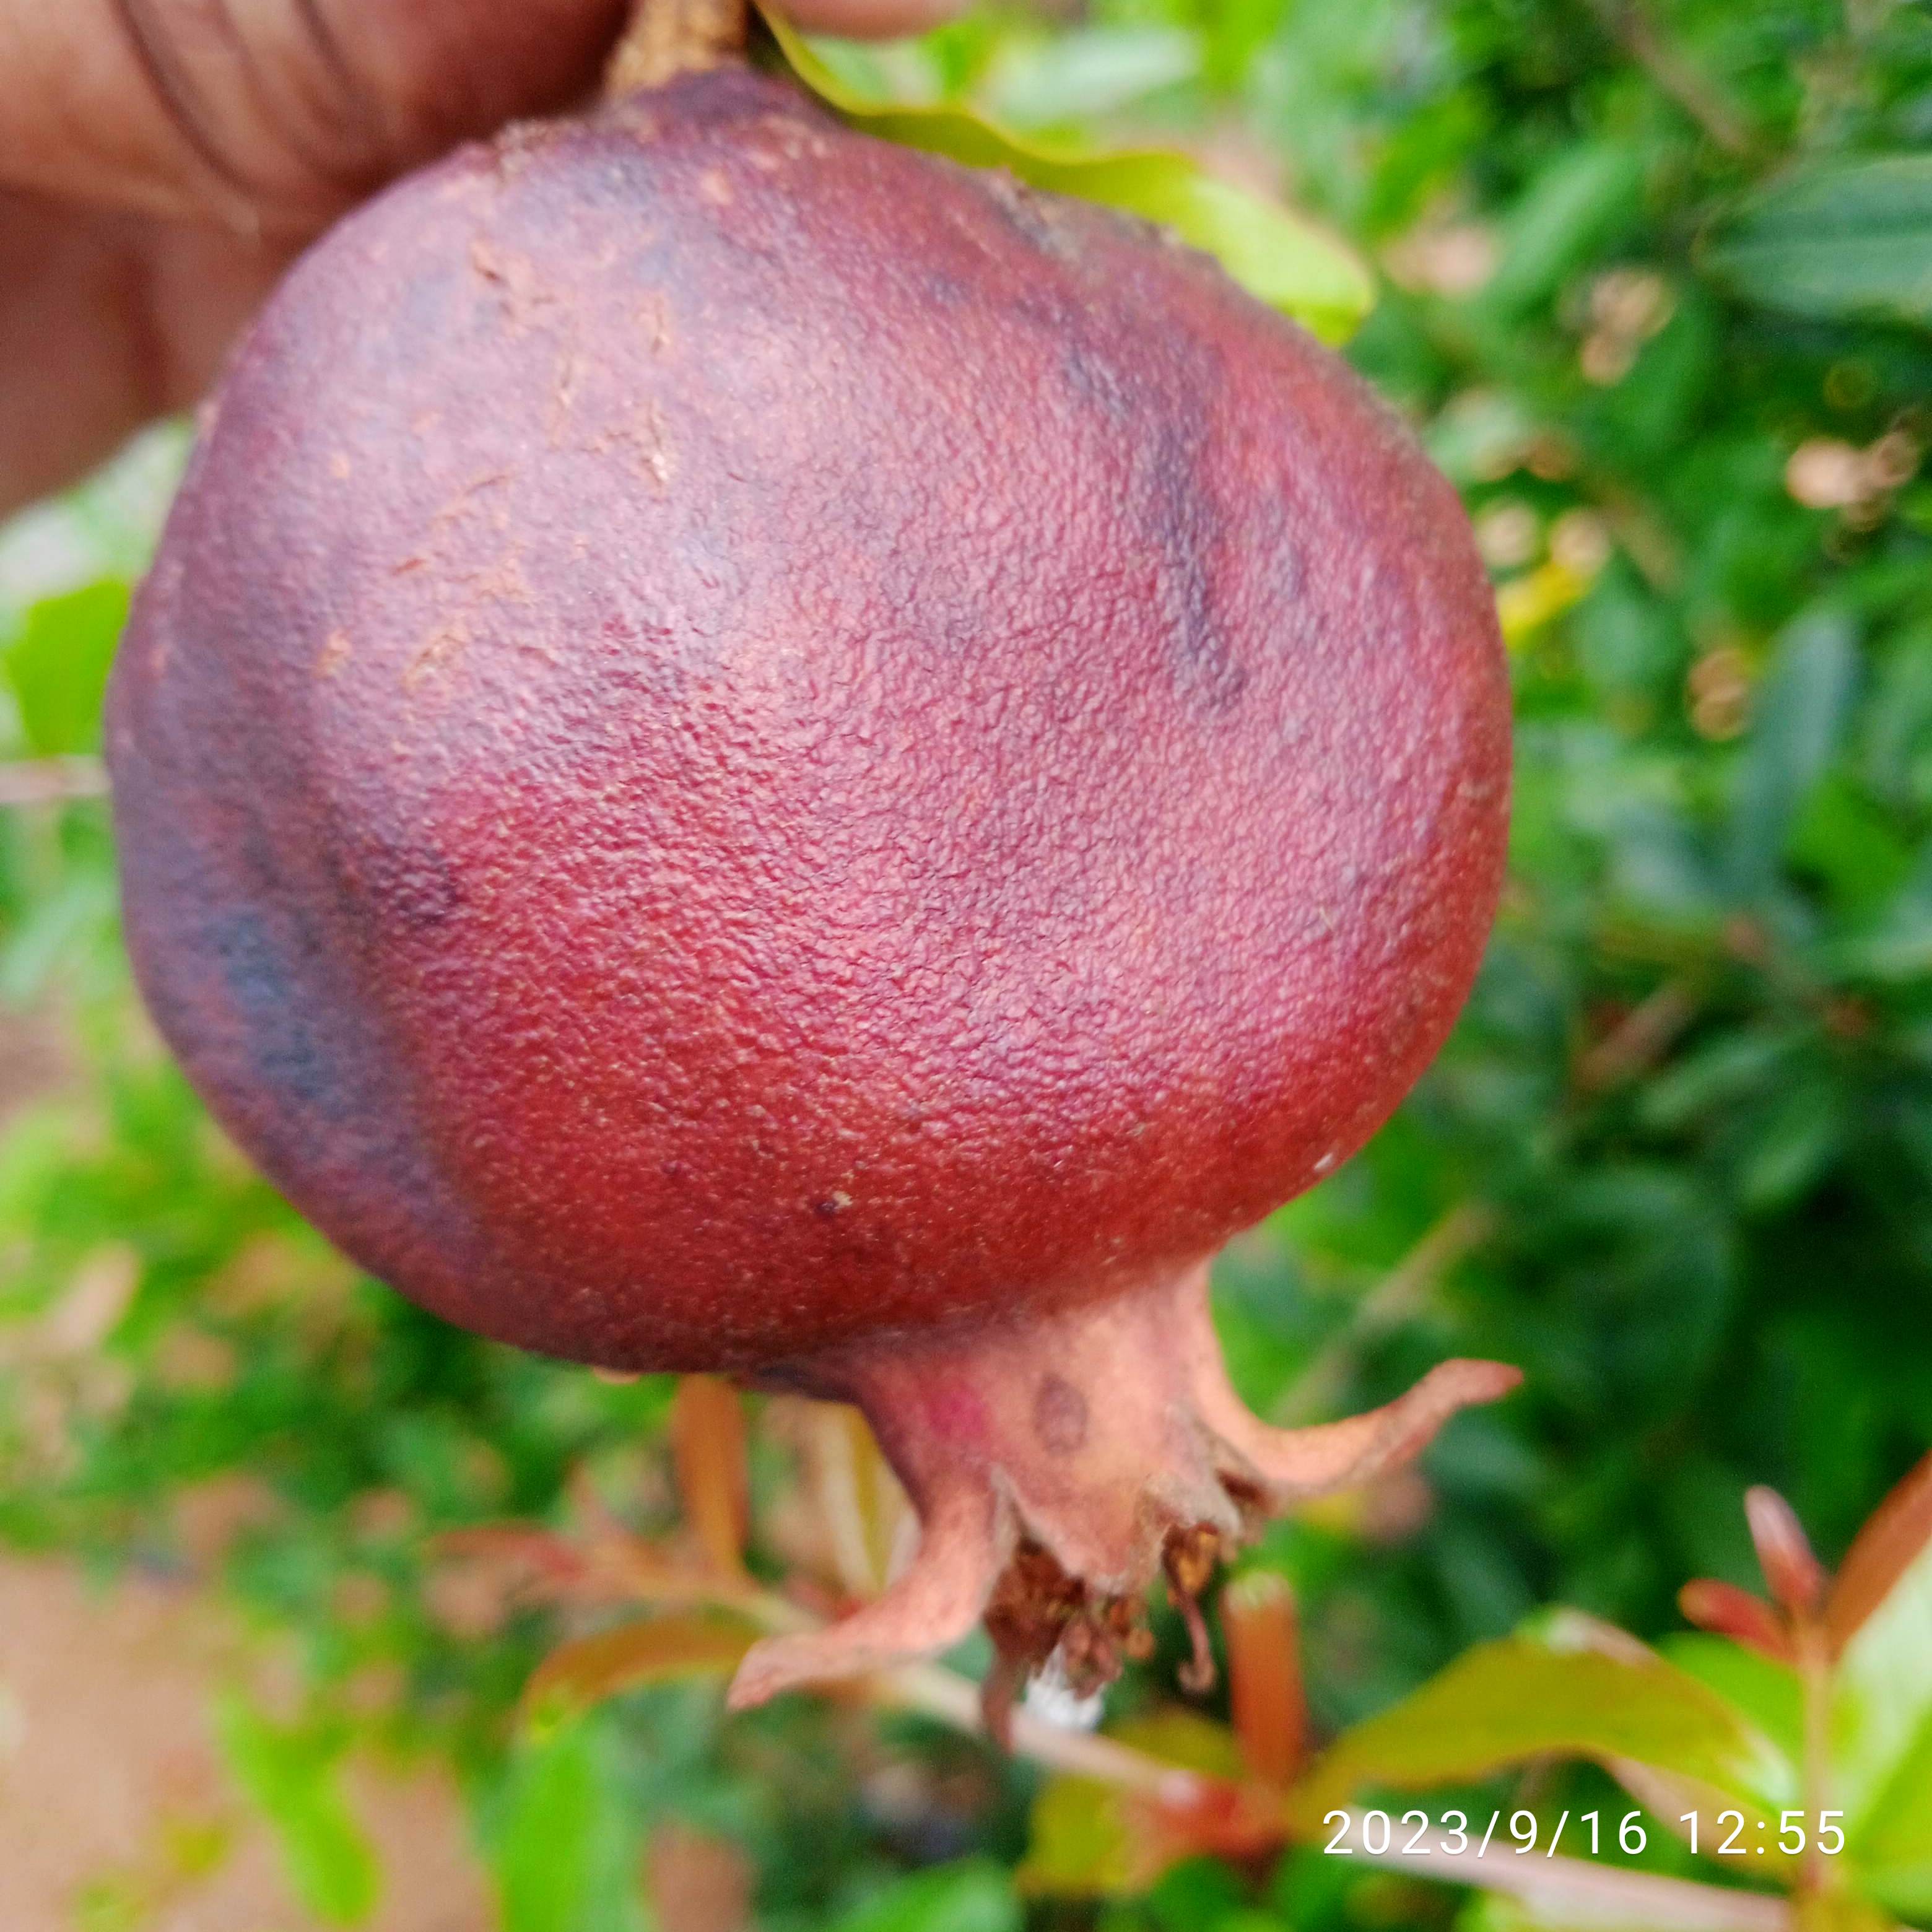
Label: Alternaria